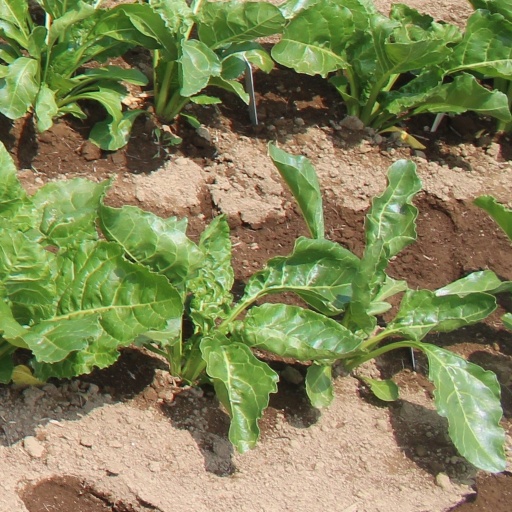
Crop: sugar beet